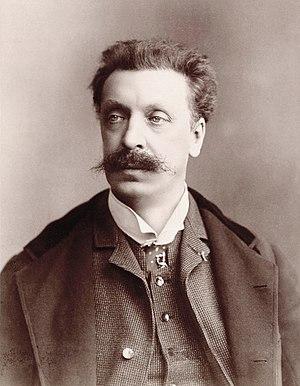
Victorin de Joncières (1839 - 1903), compositeur et critique musical français.
Félix-Ludger Rossignol de Joncières dit Victorin [de] Joncières, né le 12 avril 1839 à Paris où il est mort le 26 octobre 1903, est un compositeur et critique musical français.